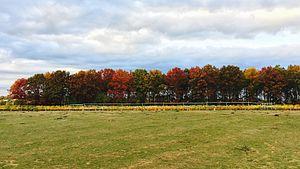
Quercus rubra en Gironde
Le chêne rouge d'Amérique est un arbre appartenant à la section des chênes rouges du genre Quercus de la famille des Fagacées. Il s'agit de l'arbre symbole de l'État du New Jersey et de l’Île-du-Prince-Édouard.